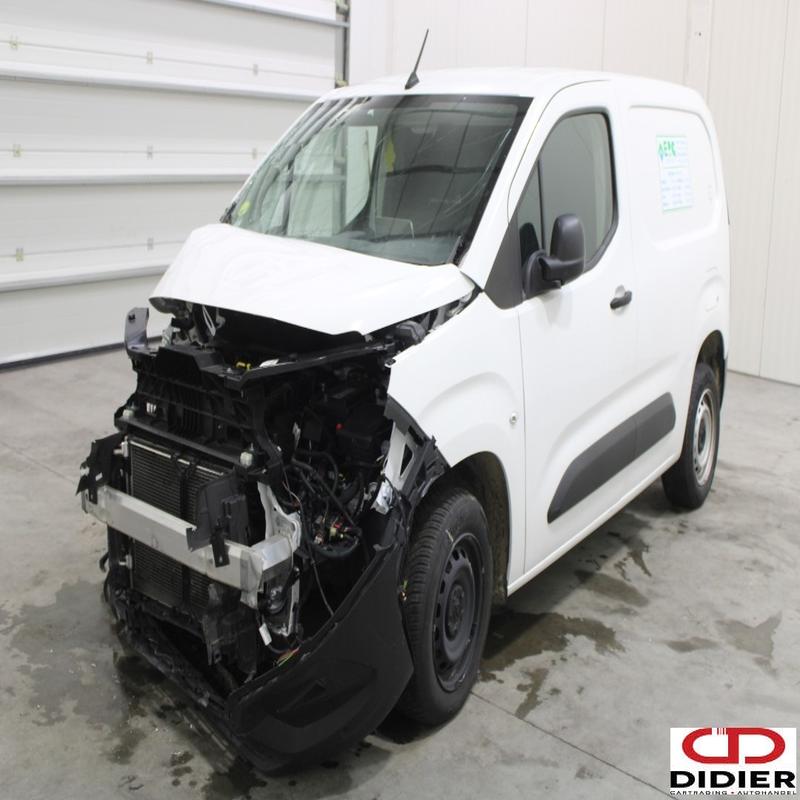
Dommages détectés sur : pare-choc avant, feu avant droit, feu avant gauche, capot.
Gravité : majeur